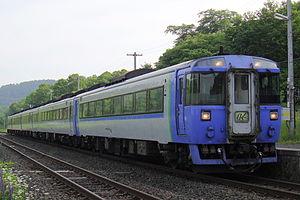
La ligne principale Hakodate est une ligne ferroviaire de la compagnie JR Hokkaido au Japon. La ligne relie la gare de Hakodate située à Hakodate à la gare d'Asahikawa située à Asahikawa.